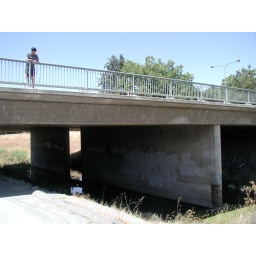
My friend overlooking a bridge that connects the main road in our town